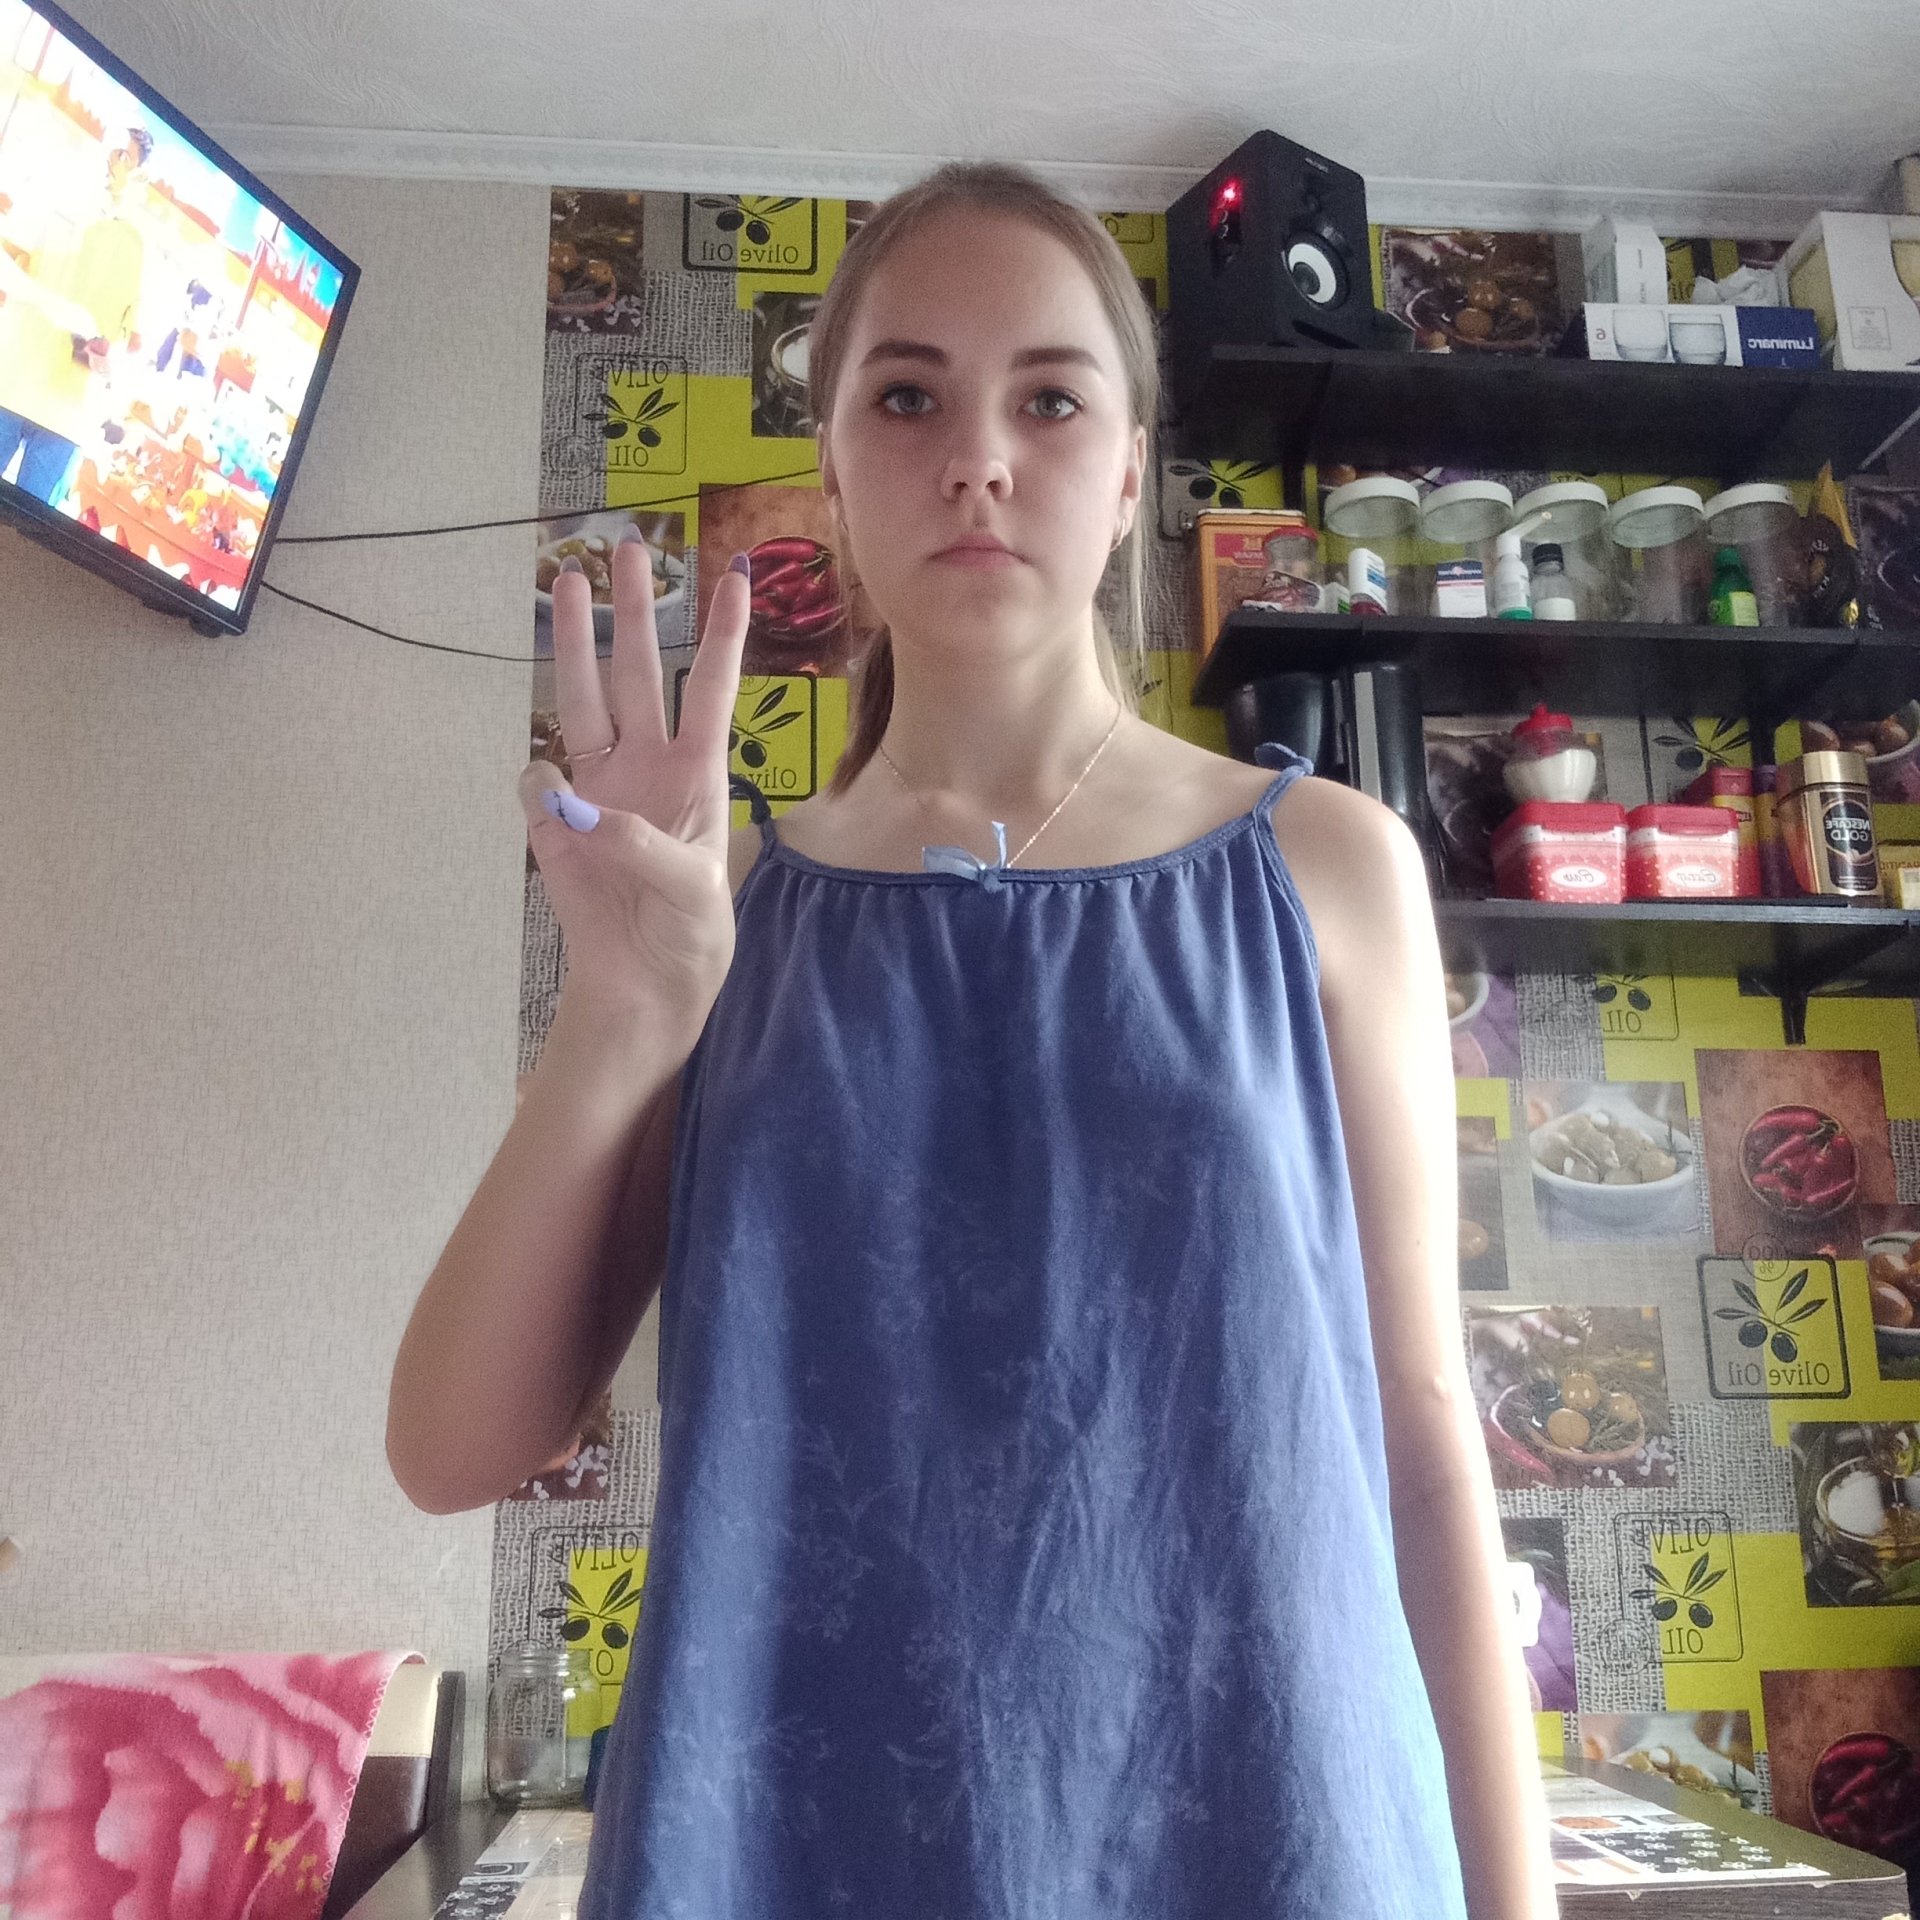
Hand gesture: three